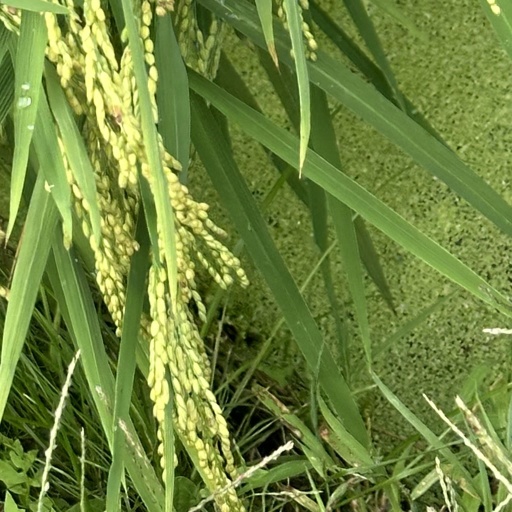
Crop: rice